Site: brandenburg
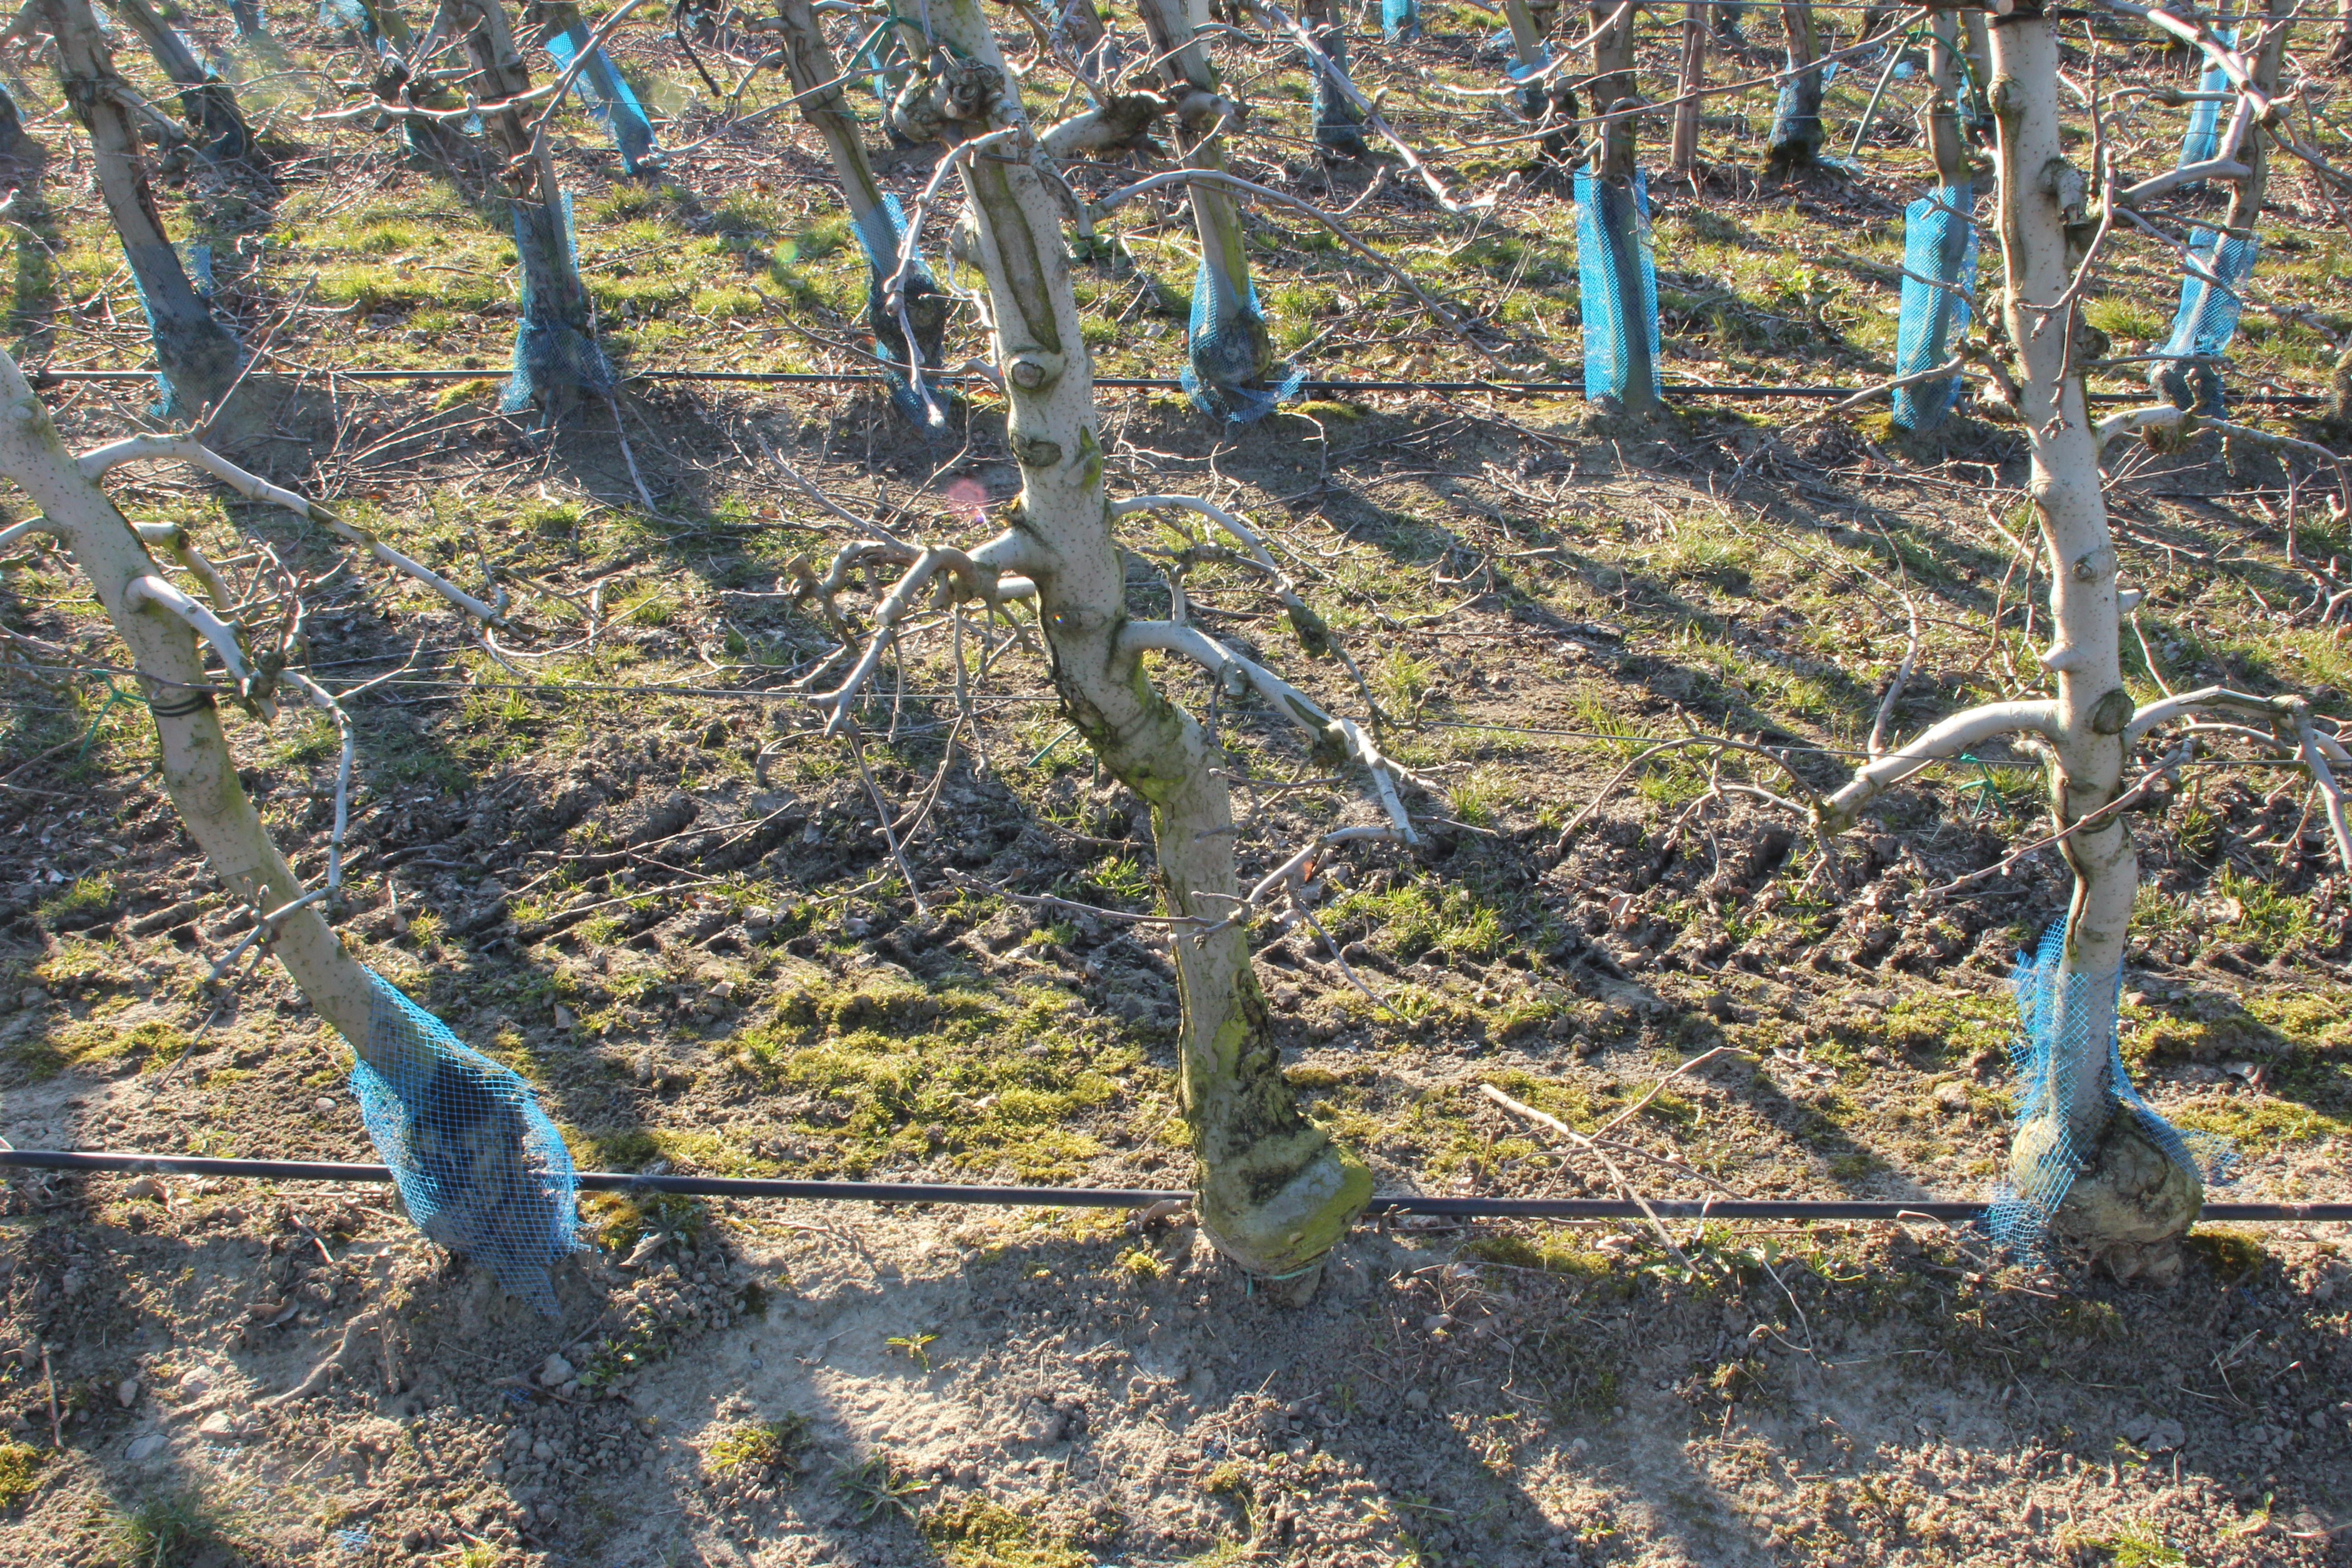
Growth stage (BBCH 03): Bud development